Titanocene dichloride

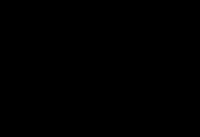
"Titanocene" is not Ti(CH), but rather this isomer with a fulvalene dihydride structure.

Reduction with zinc gives the dimer of bis(cyclopentadienyl)titanium(III) chloride in a solvent-mediated chemical equilibrium: